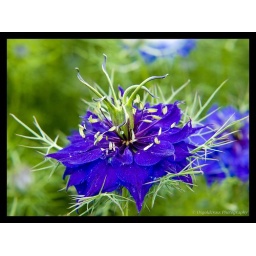
This stunning blue flower was found in my local park at Wakefield in West Yorkshire UK.